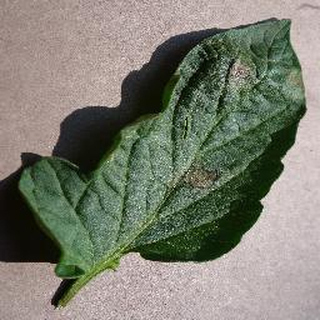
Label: tomato_late_blight